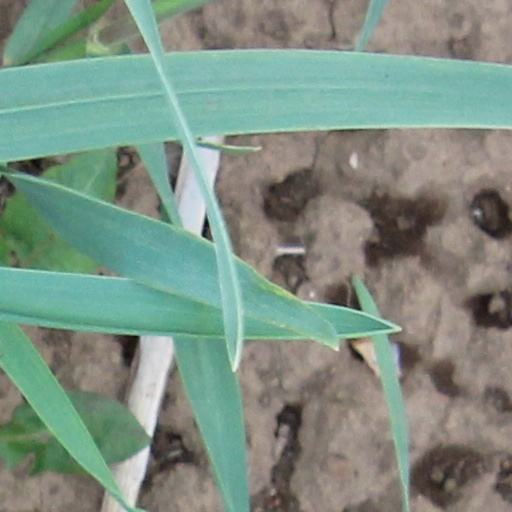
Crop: wheat